Convoy RS 3

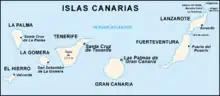

Shortly after the escorts left, attacked and torpedoed the 5,414 GRT, SS "Lagosian" at 31°12′N, 15°43′W, with seven crew killed and 39 survivors. The ship broke amidships and sank within seven minutes. Eleven survivors were rescued by the tug "Empire Denis". The convoy started zig-zagging and tried to increase speed but the tugs could not keep up and speed was reduced to . At 15:00 torpedoed the 5,311 GRT "Silverbeech" which exploded and sank at 25°20′N, 15°55′W with 62 killed and 7 survivors. As the ships were in shallow waters, the convoy commodore was not sure whether they should run into a protective coastal minefield or fight the U-boats. A few minutes later "U-172" launched a salvo of four torpedoes that missed. As night fell at 20:00 the convoy stopped zig-zagging.